Cluj County

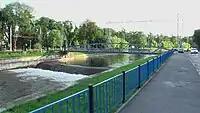
Someșul Mic in Cluj-Napoca

The hydrographic network is represented by rivers (Someșul Mic with SW–NE direction, whose catchment area is fully developed on the territory of Cluj County, Crișul Repede, and lower Arieș), natural lakes and ponds (Cătina Popii I and II, Geaca, Țaga, etc.) and lakes of hydropower interest (Beliș-Fântânele, Tarnița and Gilău). In the northeastern part of Cluj County, Someșul Mic joins Someșul Mare, upstream of Dej, forming the Someș, which flows into the Tisza to the west.